Answer in natural language. Considering the relative positions, where is Doorway (highlighted by a red box) with respect to black color side table (highlighted by a blue box)? Choose between the following options: left or right
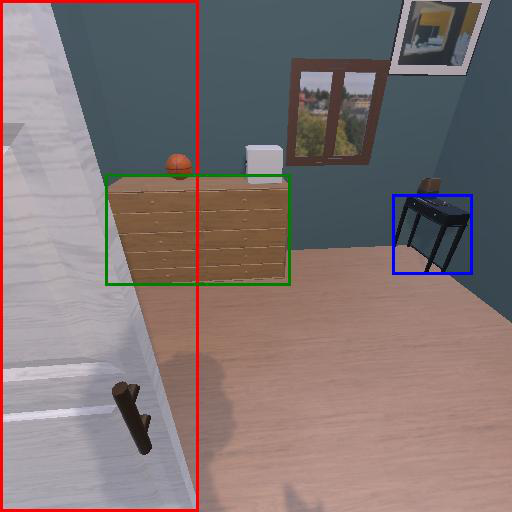
<answer>left</answer>